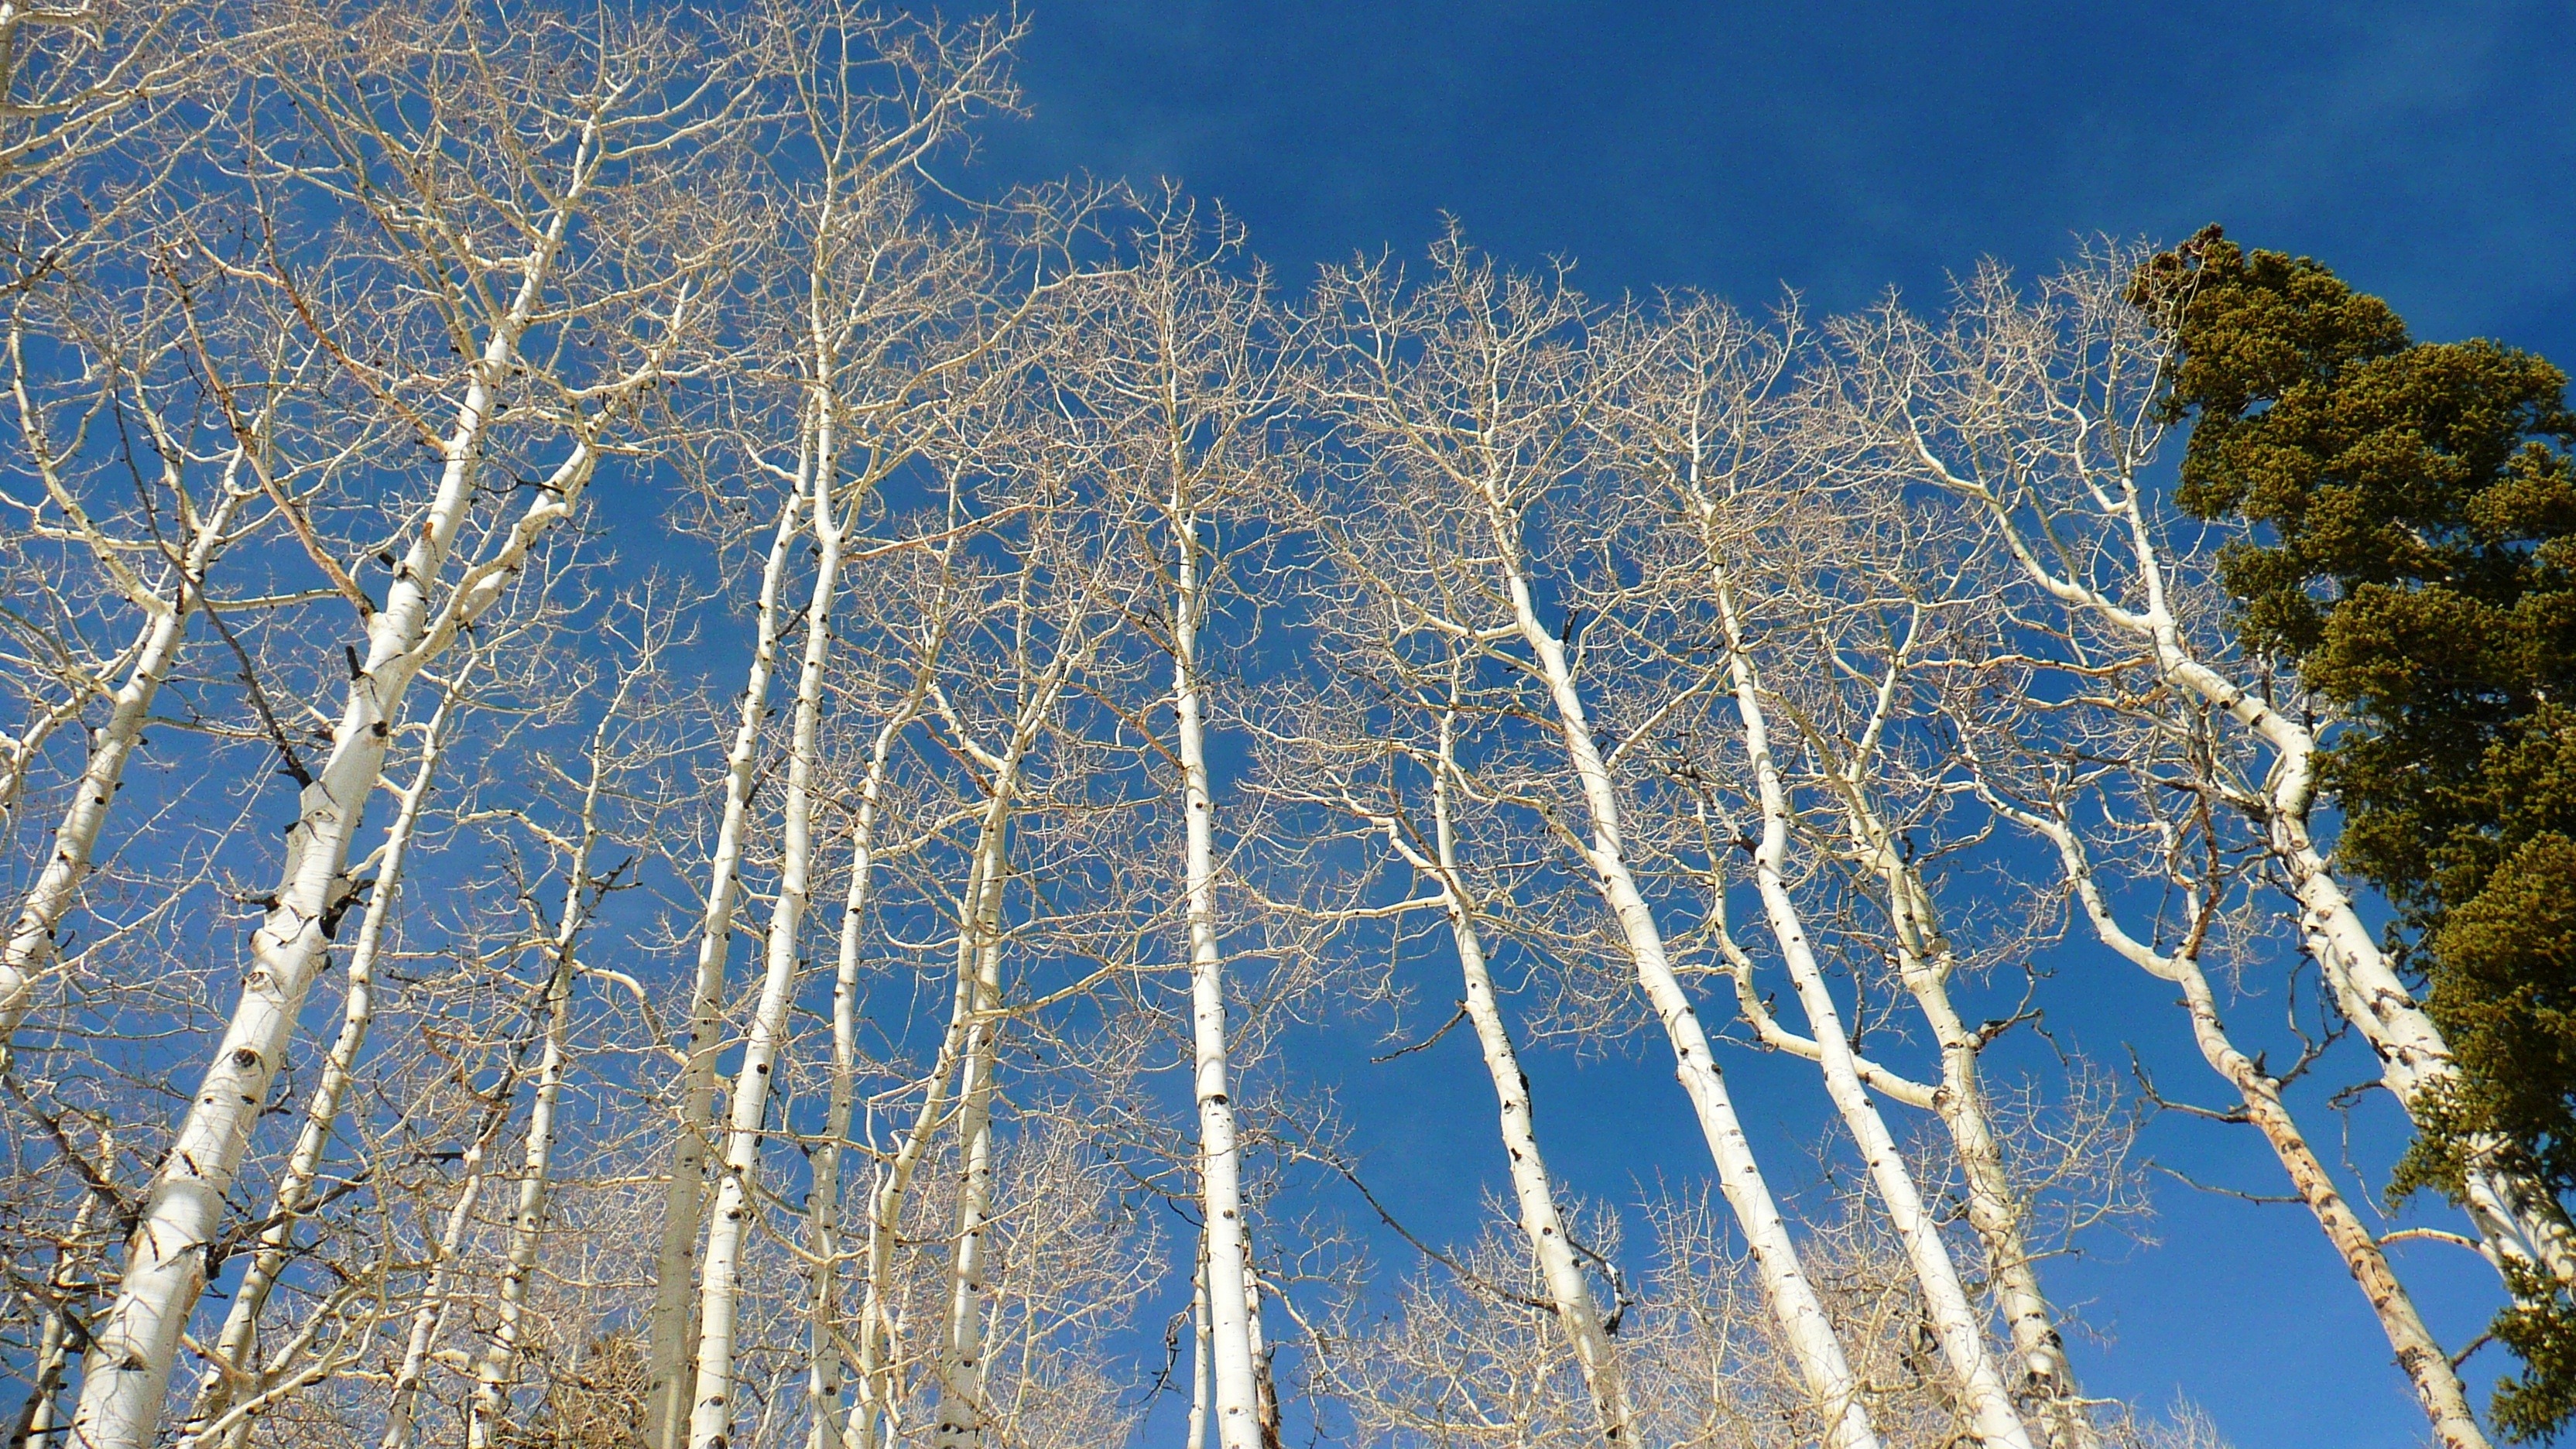
tree, nature, forest, branch, snow, winter, growth, plant, sky, white, sunlight, frost, bark, wild, environment, ice, reflection, scenic, birch, scenery, blue, flora, season, plants, trees, outdoors, woods, hardwood, vegetation, stems, branches, wooden, growing, tall, woody, perennials, freezing, sky background, woody plant, land plant